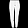
Label: Trouser